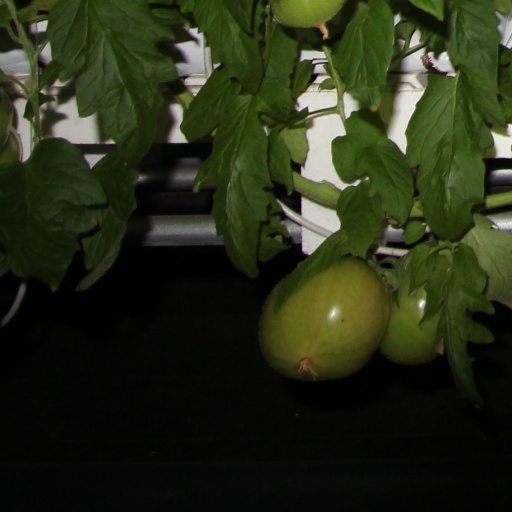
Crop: tomato